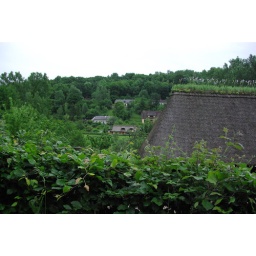
Thatch roof with flowers at peak, near St. Wandrille, France